List of emperors of the Song dynasty

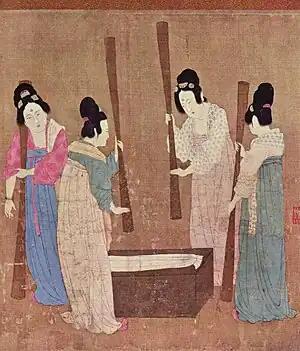
Peter K. Bol writes that Emperor Huizong's political ideology and artwork, such as this piece showing women preparing silk, has much in common with official Li Jie's (1065–1110) 1103 architectural treatise "Yingzao Fashi": "high technical standards, a lack of interest in individual variation, a concern with effective functioning, and a coherence of design in which all the parts fit together seamlessly"

In theory, the emperor's political power was absolute, but even during the Han dynasty, he shared executive powers with civilian officials and normally based his decisions on the advice and formal consensus of his ministers. During the Song dynasty, a national examination system (Civil Service Exam) managed by scholar-bureaucrats was used to recruit officials; those who passed the palace examinationthe highest-level examination in the empirewere appointed directly by the emperor to the highest central government positions. Like commoners, these senior officials had to obey his edicts as law or be punished. However, senior officials not only challenged the emperor over policy, but restrained him by invoking the ideal Confucian mores and values of the literati gentry class from which they came.